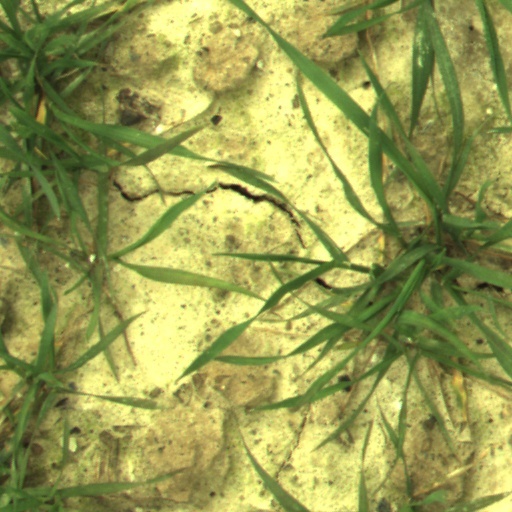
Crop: wheat